Korean Air Lines Flight 007 alternative theories

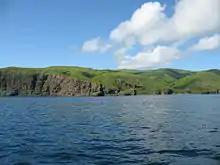

Another theory was suggested by a French aeronautical expert, Michel Brun, in his book "Incident at Sakhalin: The True Mission of KAL Flight 007". It has been supported by a former American diplomat to Moscow, John Keppel, and the American association Foundation for Constitutional Government.